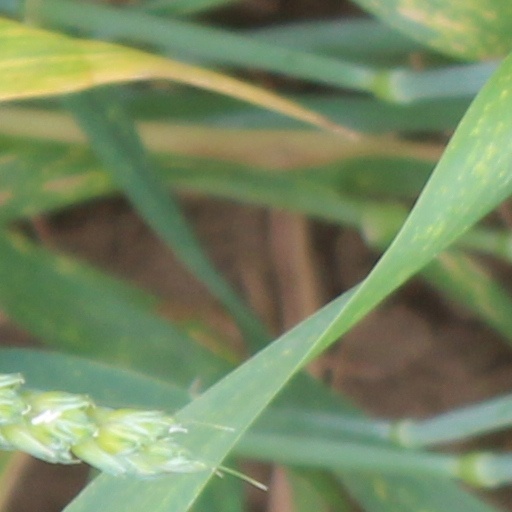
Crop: wheat